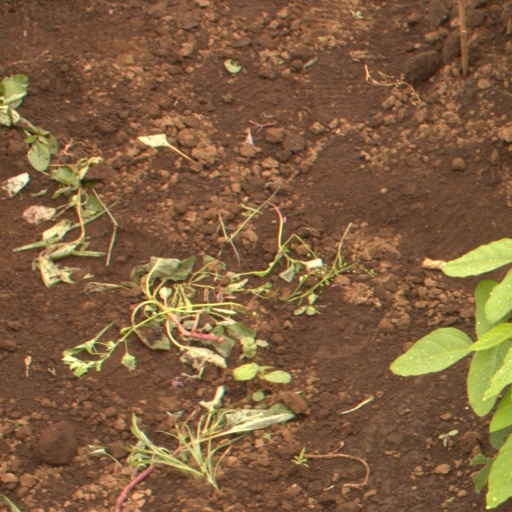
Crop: soybean